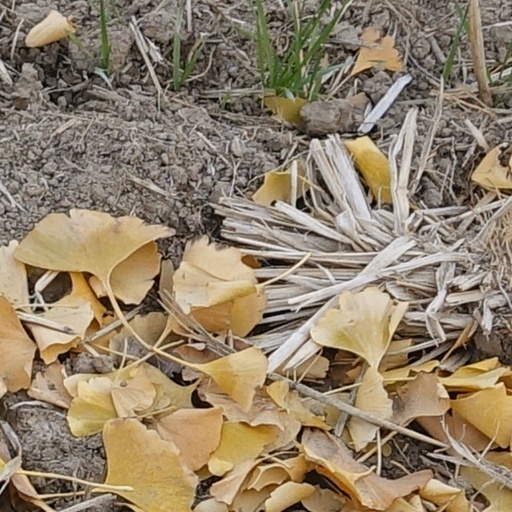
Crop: wheat